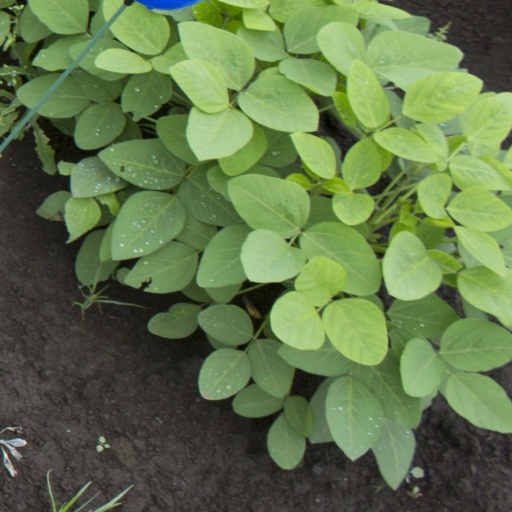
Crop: soybean